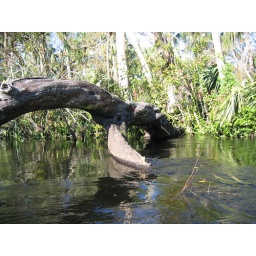
tree in the water